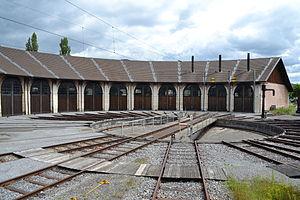
Rotonde ferroviaire de Delémont
La Rotonde de Delémont est une rotonde ferroviaire située à Delémont, à l'entrée est de la gare CFF.
Cette liste présente les biens culturels d'importance nationale dans le canton du Jura. Cette liste correspond à l'édition 2009 de l'Inventaire Suisse des biens culturels d'importance nationale pour le canton du Jura. Il est trié par commune et inclus : 29 bâtiments séparés, 6 collections et 11 sites archéologiques.
Delémont, est le chef-lieu de la République et Canton du Jura en Suisse, située au centre du quadrilatère formé par les villes proches de Bâle, Bienne, La Chaux-de-Fonds et Belfort. Elle se trouve à 90 km de Berne, 120 km de Zurich et 200 km de Genève. Delémont - avec ses 12 513 habitants le 10 janvier 2015, est desservie par le rail et par l'autoroute A16 « Transjurane ».